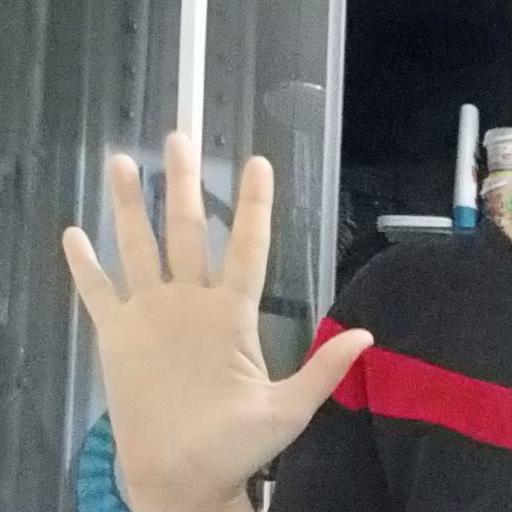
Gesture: palm